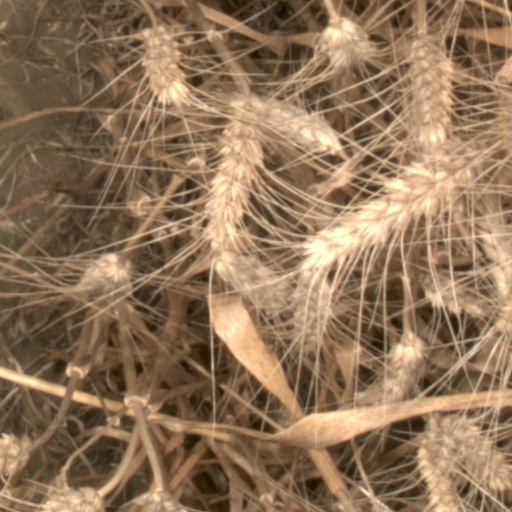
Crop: wheat